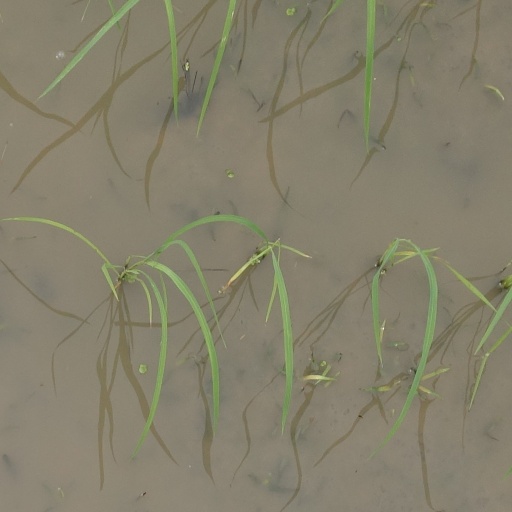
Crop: rice